Rowland Unified School District

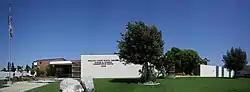
Sharon S. Robison Administrative Center, district headquarters

Rowland Unified School District (RUSD) is a public pre-K-12 school district in the San Gabriel Valley, Los Angeles County, California. Its headquarters are in Rowland Heights, an unincorporated area in the county. Academic programs include honors, Advanced Placement (AP), Gifted and Talented Education (GATE), Advancement Via Individual Determination (AVID), International Baccalaureate (IB), Career Pathways, Dual Immersion (Mandarin and Spanish), Music, Arts, and Athletics.